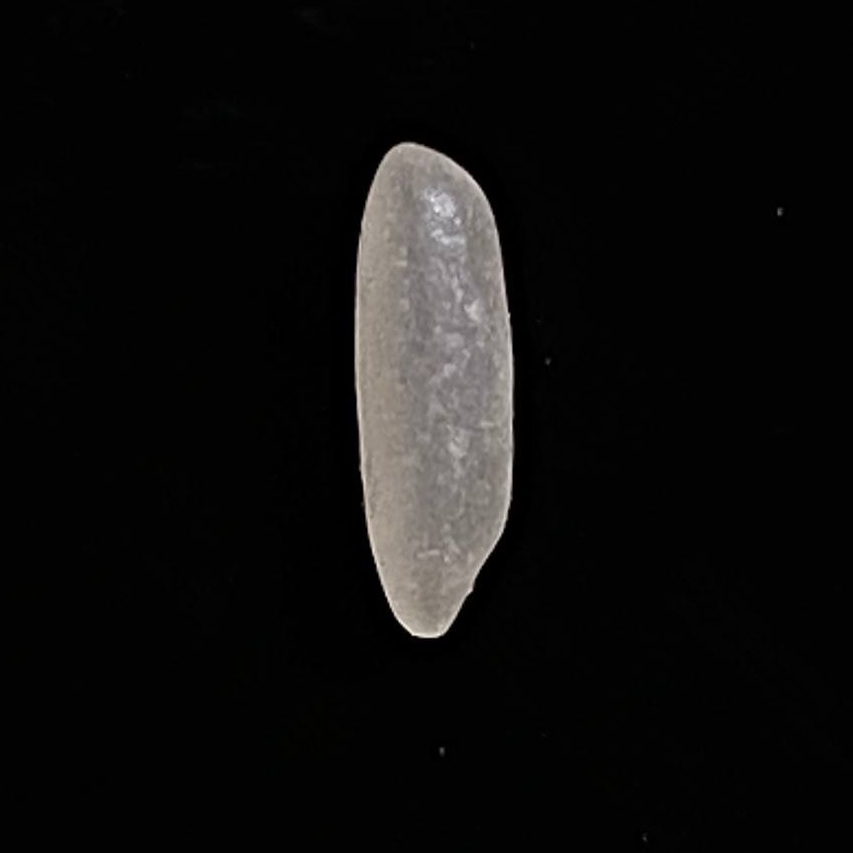
Rice variety: BR28